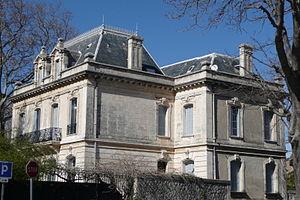
Maussane les Alpilles.
Maussane-les-Alpilles est une commune française, située dans le département des Bouches-du-Rhône en région Provence-Alpes-Côte d'Azur. Elle se situe sur le piémont sud du massif des Alpilles.